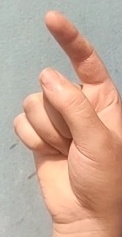
ASL sign: Z